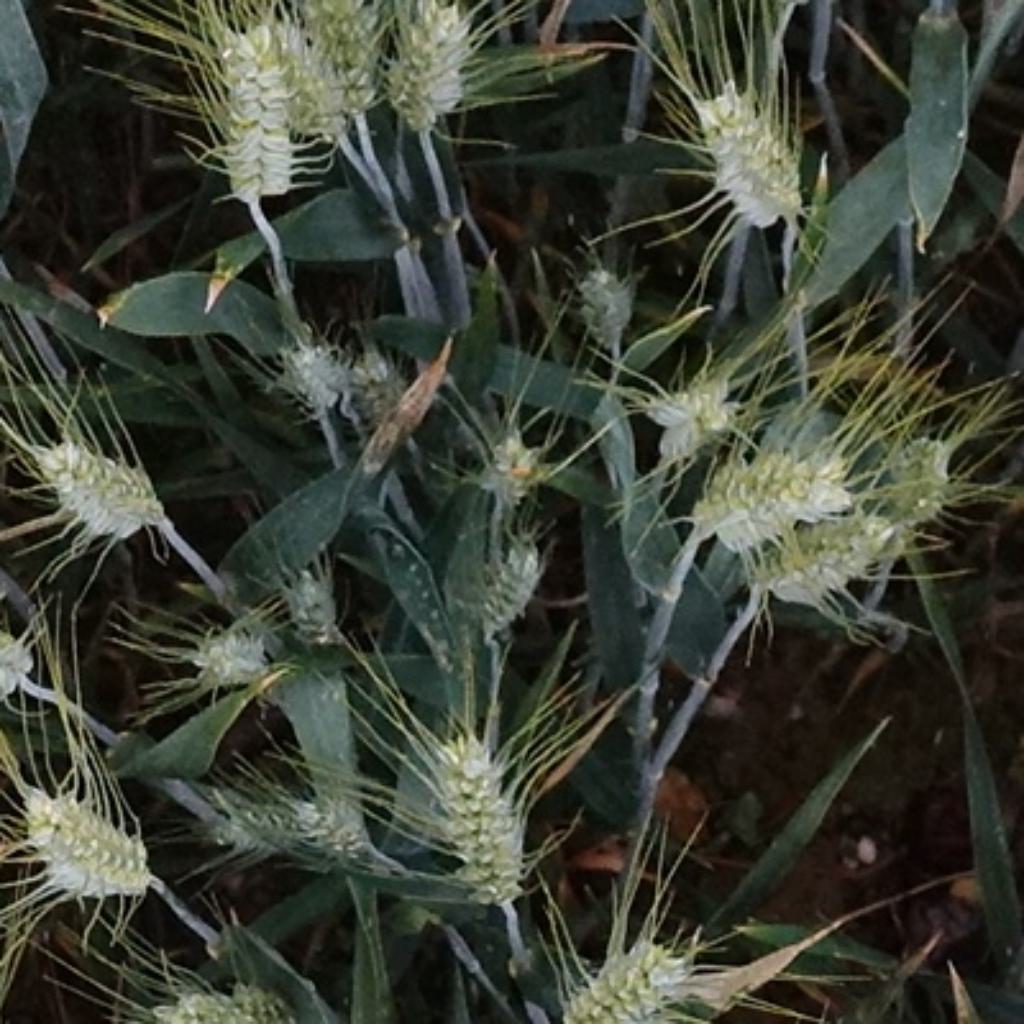
Country: France
Location: Toulouse
Wheat development stage: Filling - Ripening